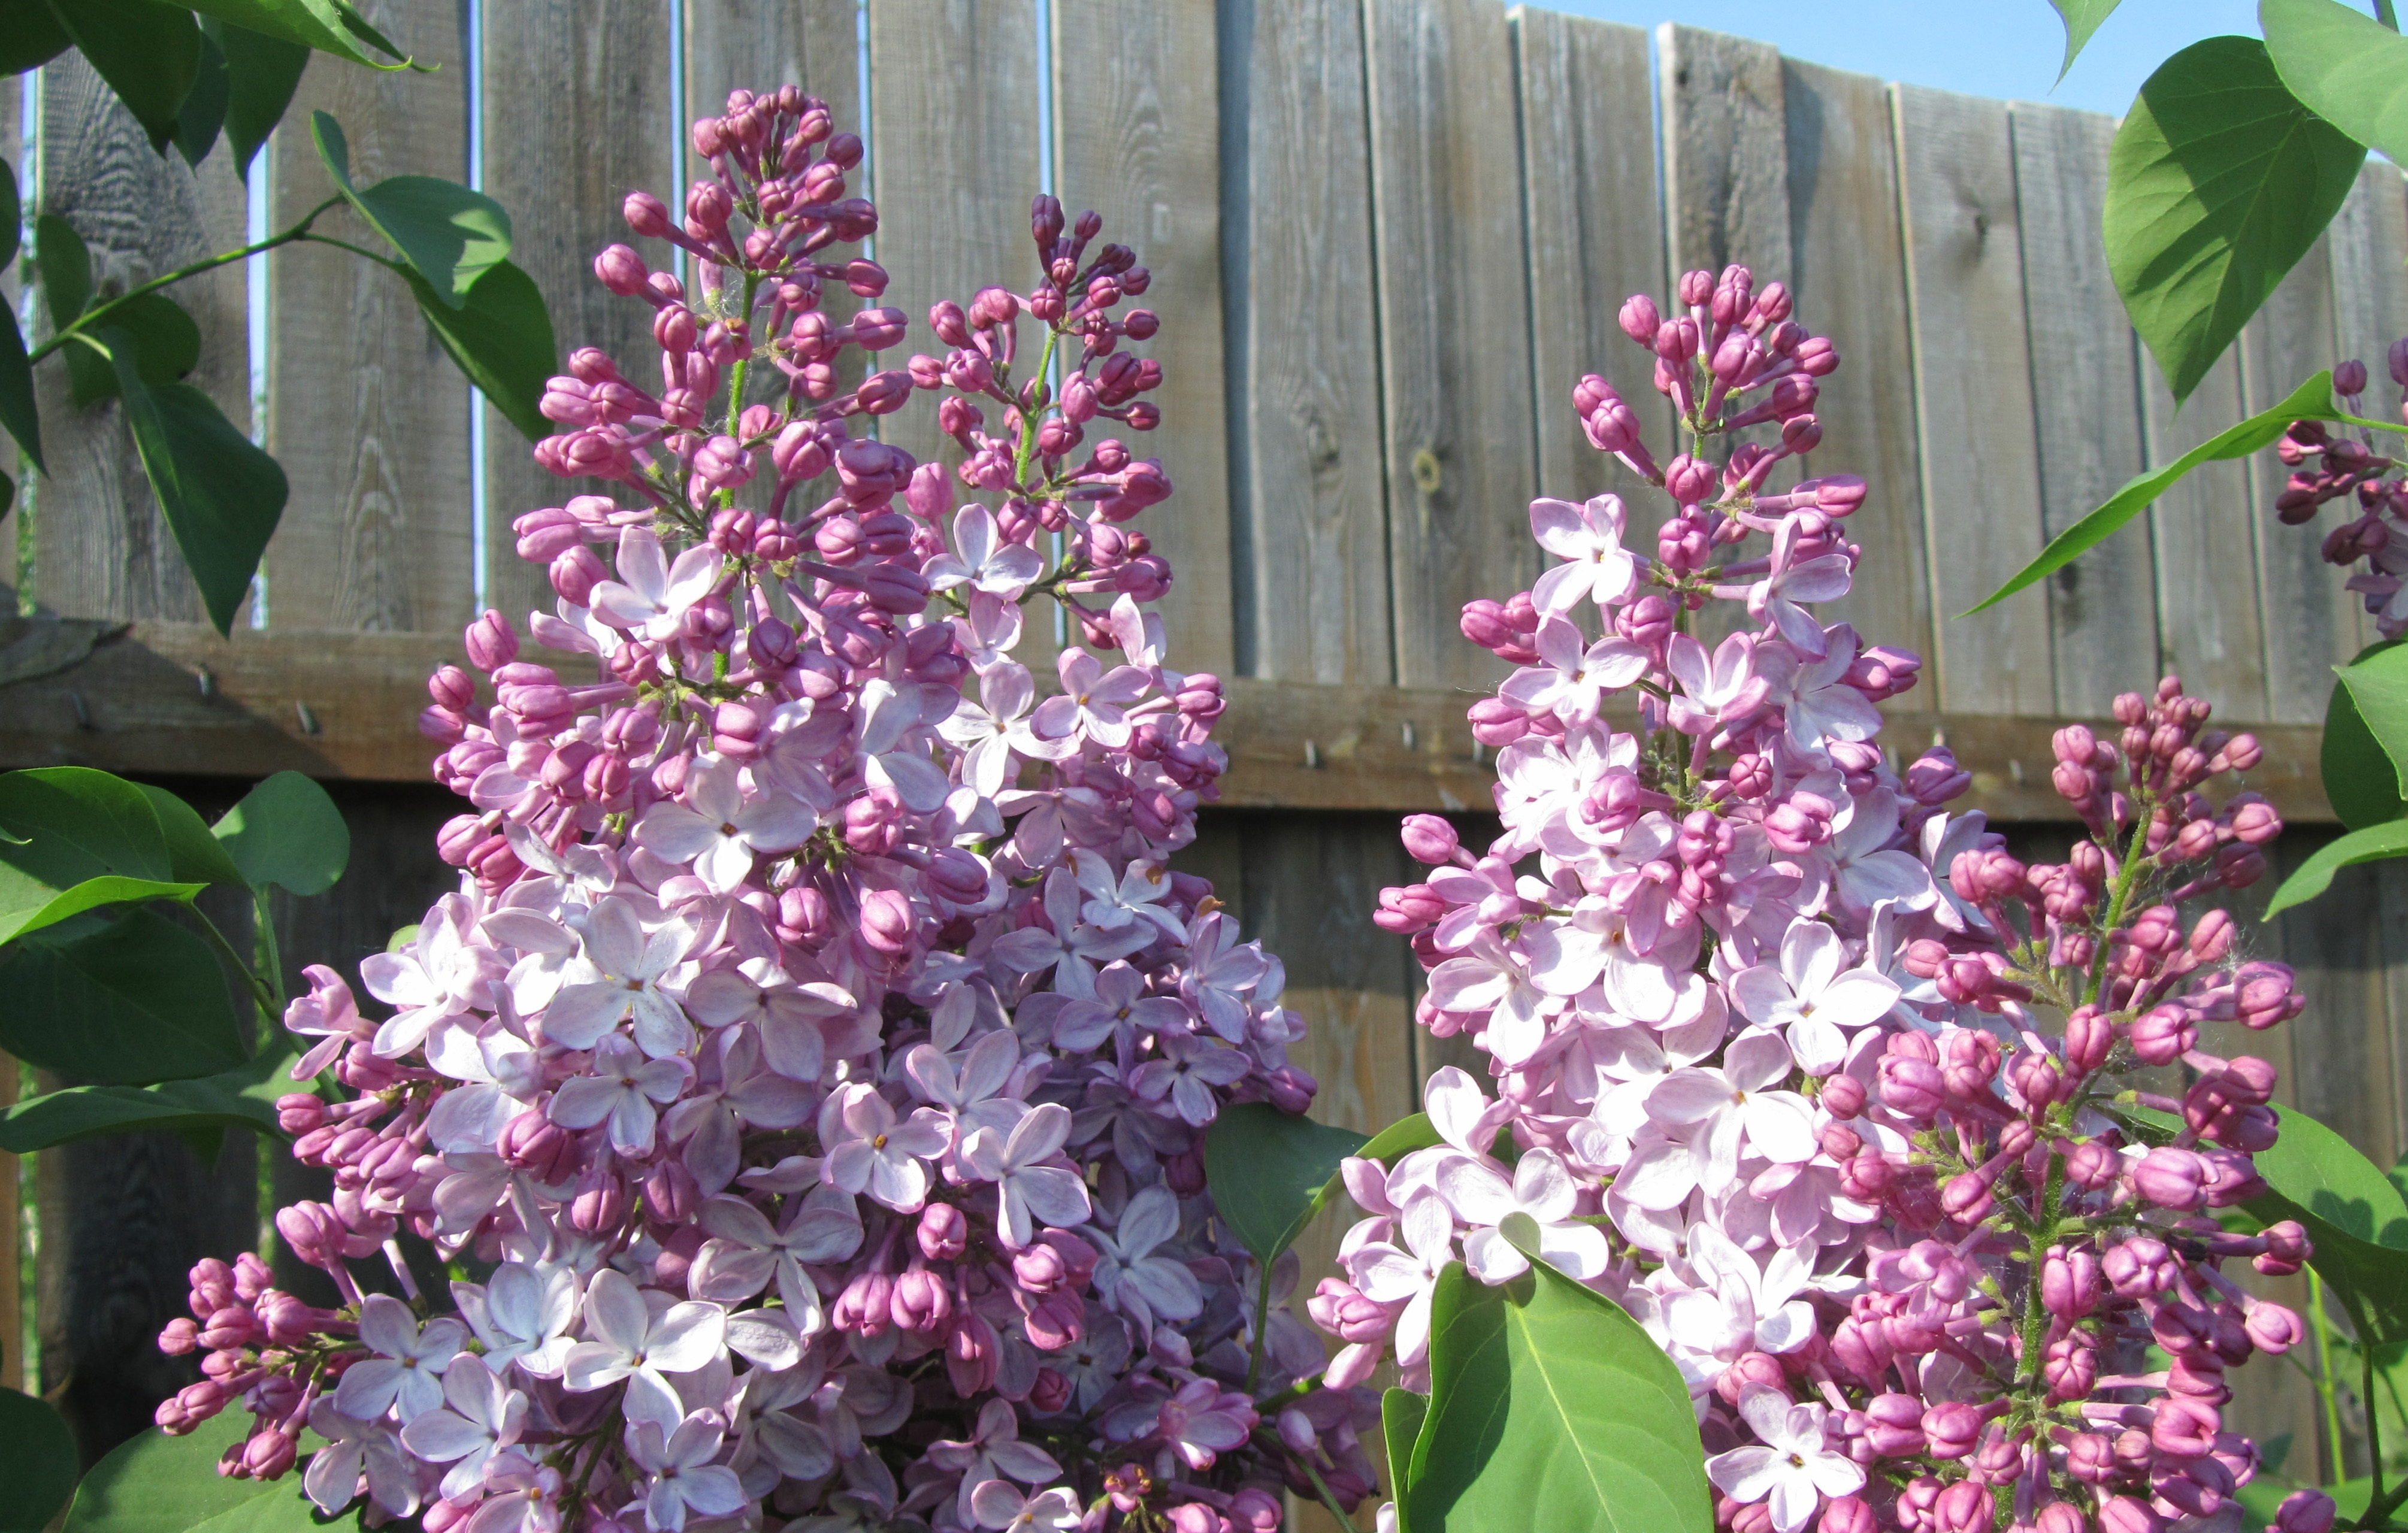
plant, flower, botany, closeup, pink, flowers, purple flowers, shrub, lilac, flowering plant, lilac flowers, lilac bush, land plant